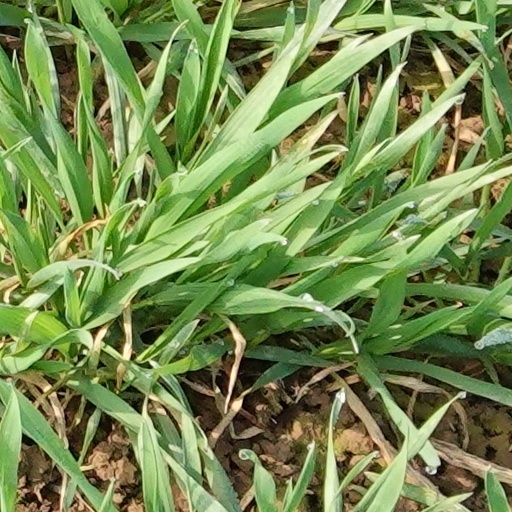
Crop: wheat